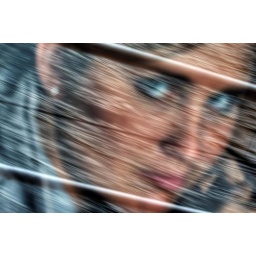
shot through glass on a boat in sweden going around the archepelago... thats reflection of the bars outside the boat and water.